Aruppukkottai

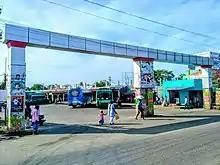
Apk New Bus Stand

Aruppukottai acts as a hub connecting Madurai, Thoothukudi, Virudhunagar, Tirunelveli, Kovilpatti, Rajapalayam, Sivagangai, Ramanathapuram and Rameswaram. Aruppukottai which is well connected by roads.